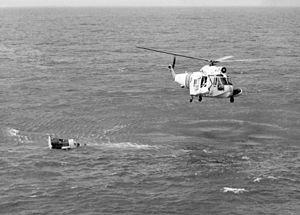
Le Sikorsky S-62 est un hélicoptère de sauvetage et de transport militaire construit aux États-Unis durant les années 1960. De par sa forme et son allure générale il est fréquemment considéré comme un Sea King de poche. Il fut le premier hélicoptère mû par une seule turbine construit en série par Sikorsky.